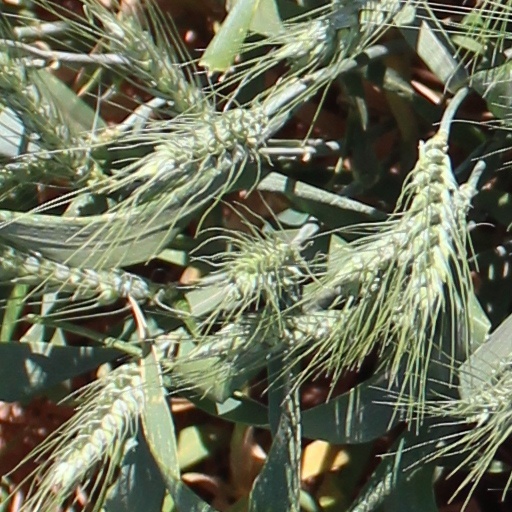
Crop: wheat